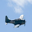
Label: airplane